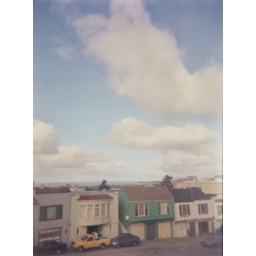
The view from my bedroom window, the blue line above the houses is actually the pacific.